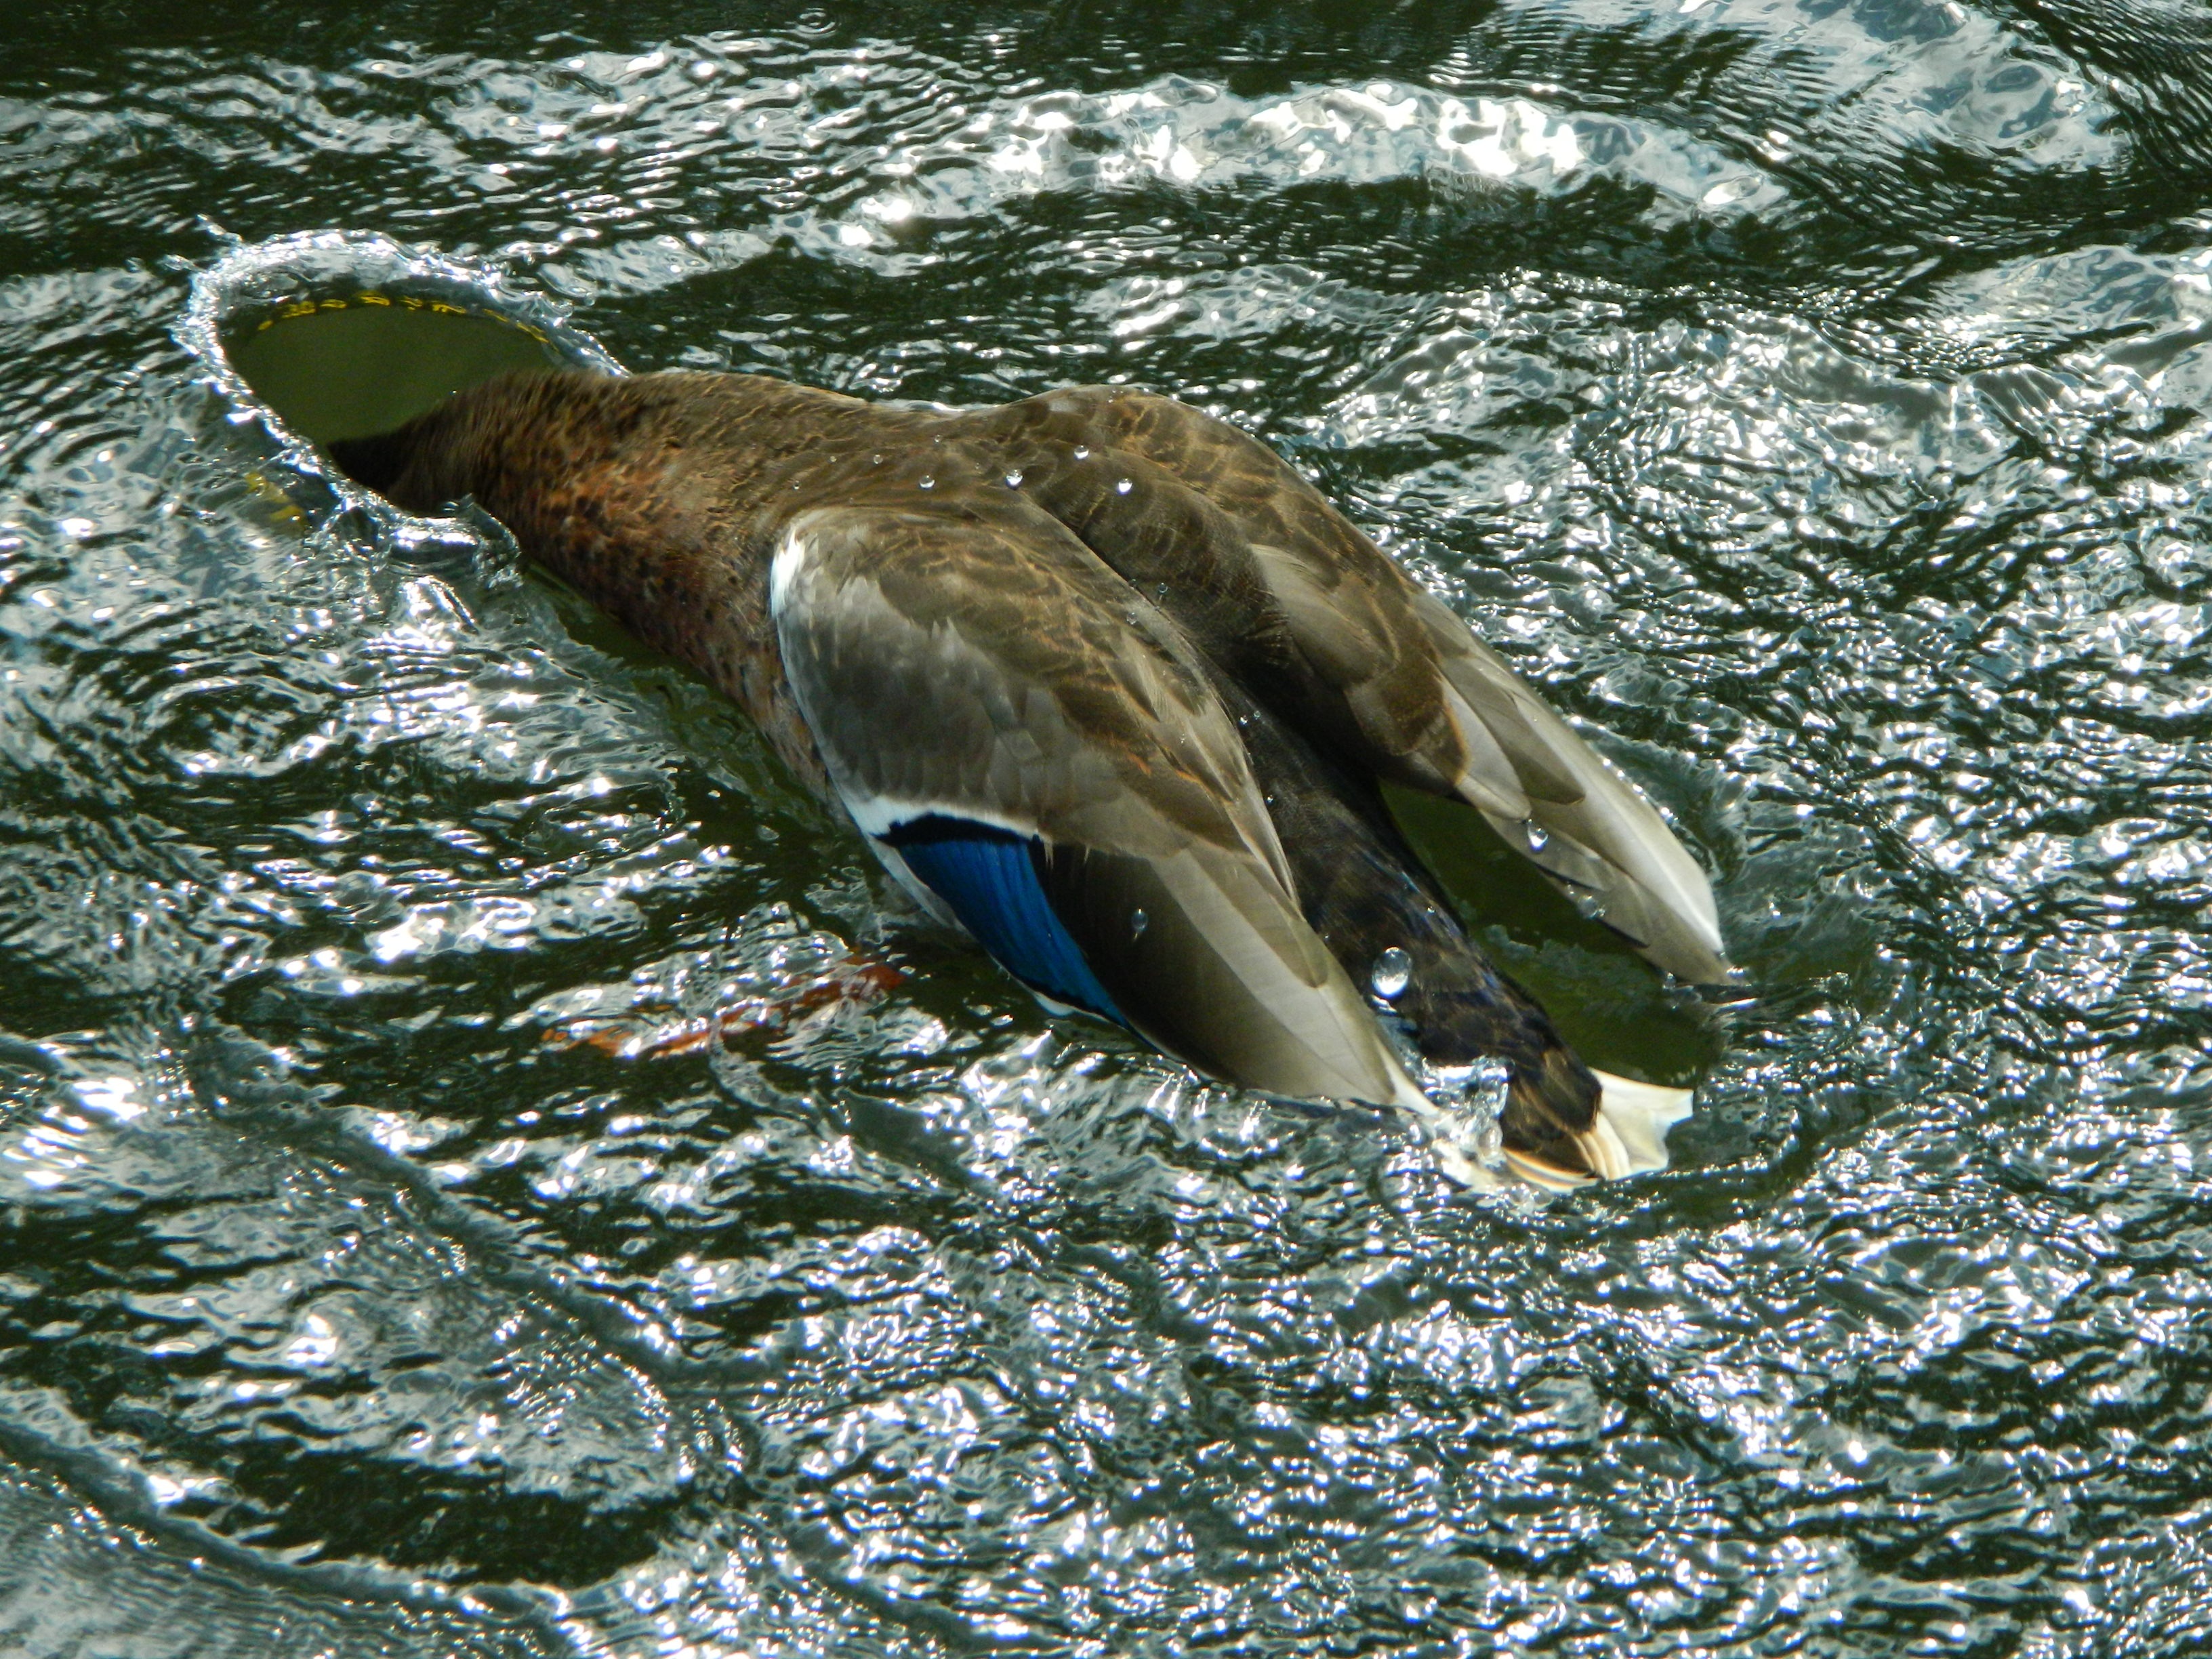
water, bird, wet, animal, wildlife, park, fauna, duck, head, vertebrate, waterfowl, water bird, mallard, ducks geese and swans, dug